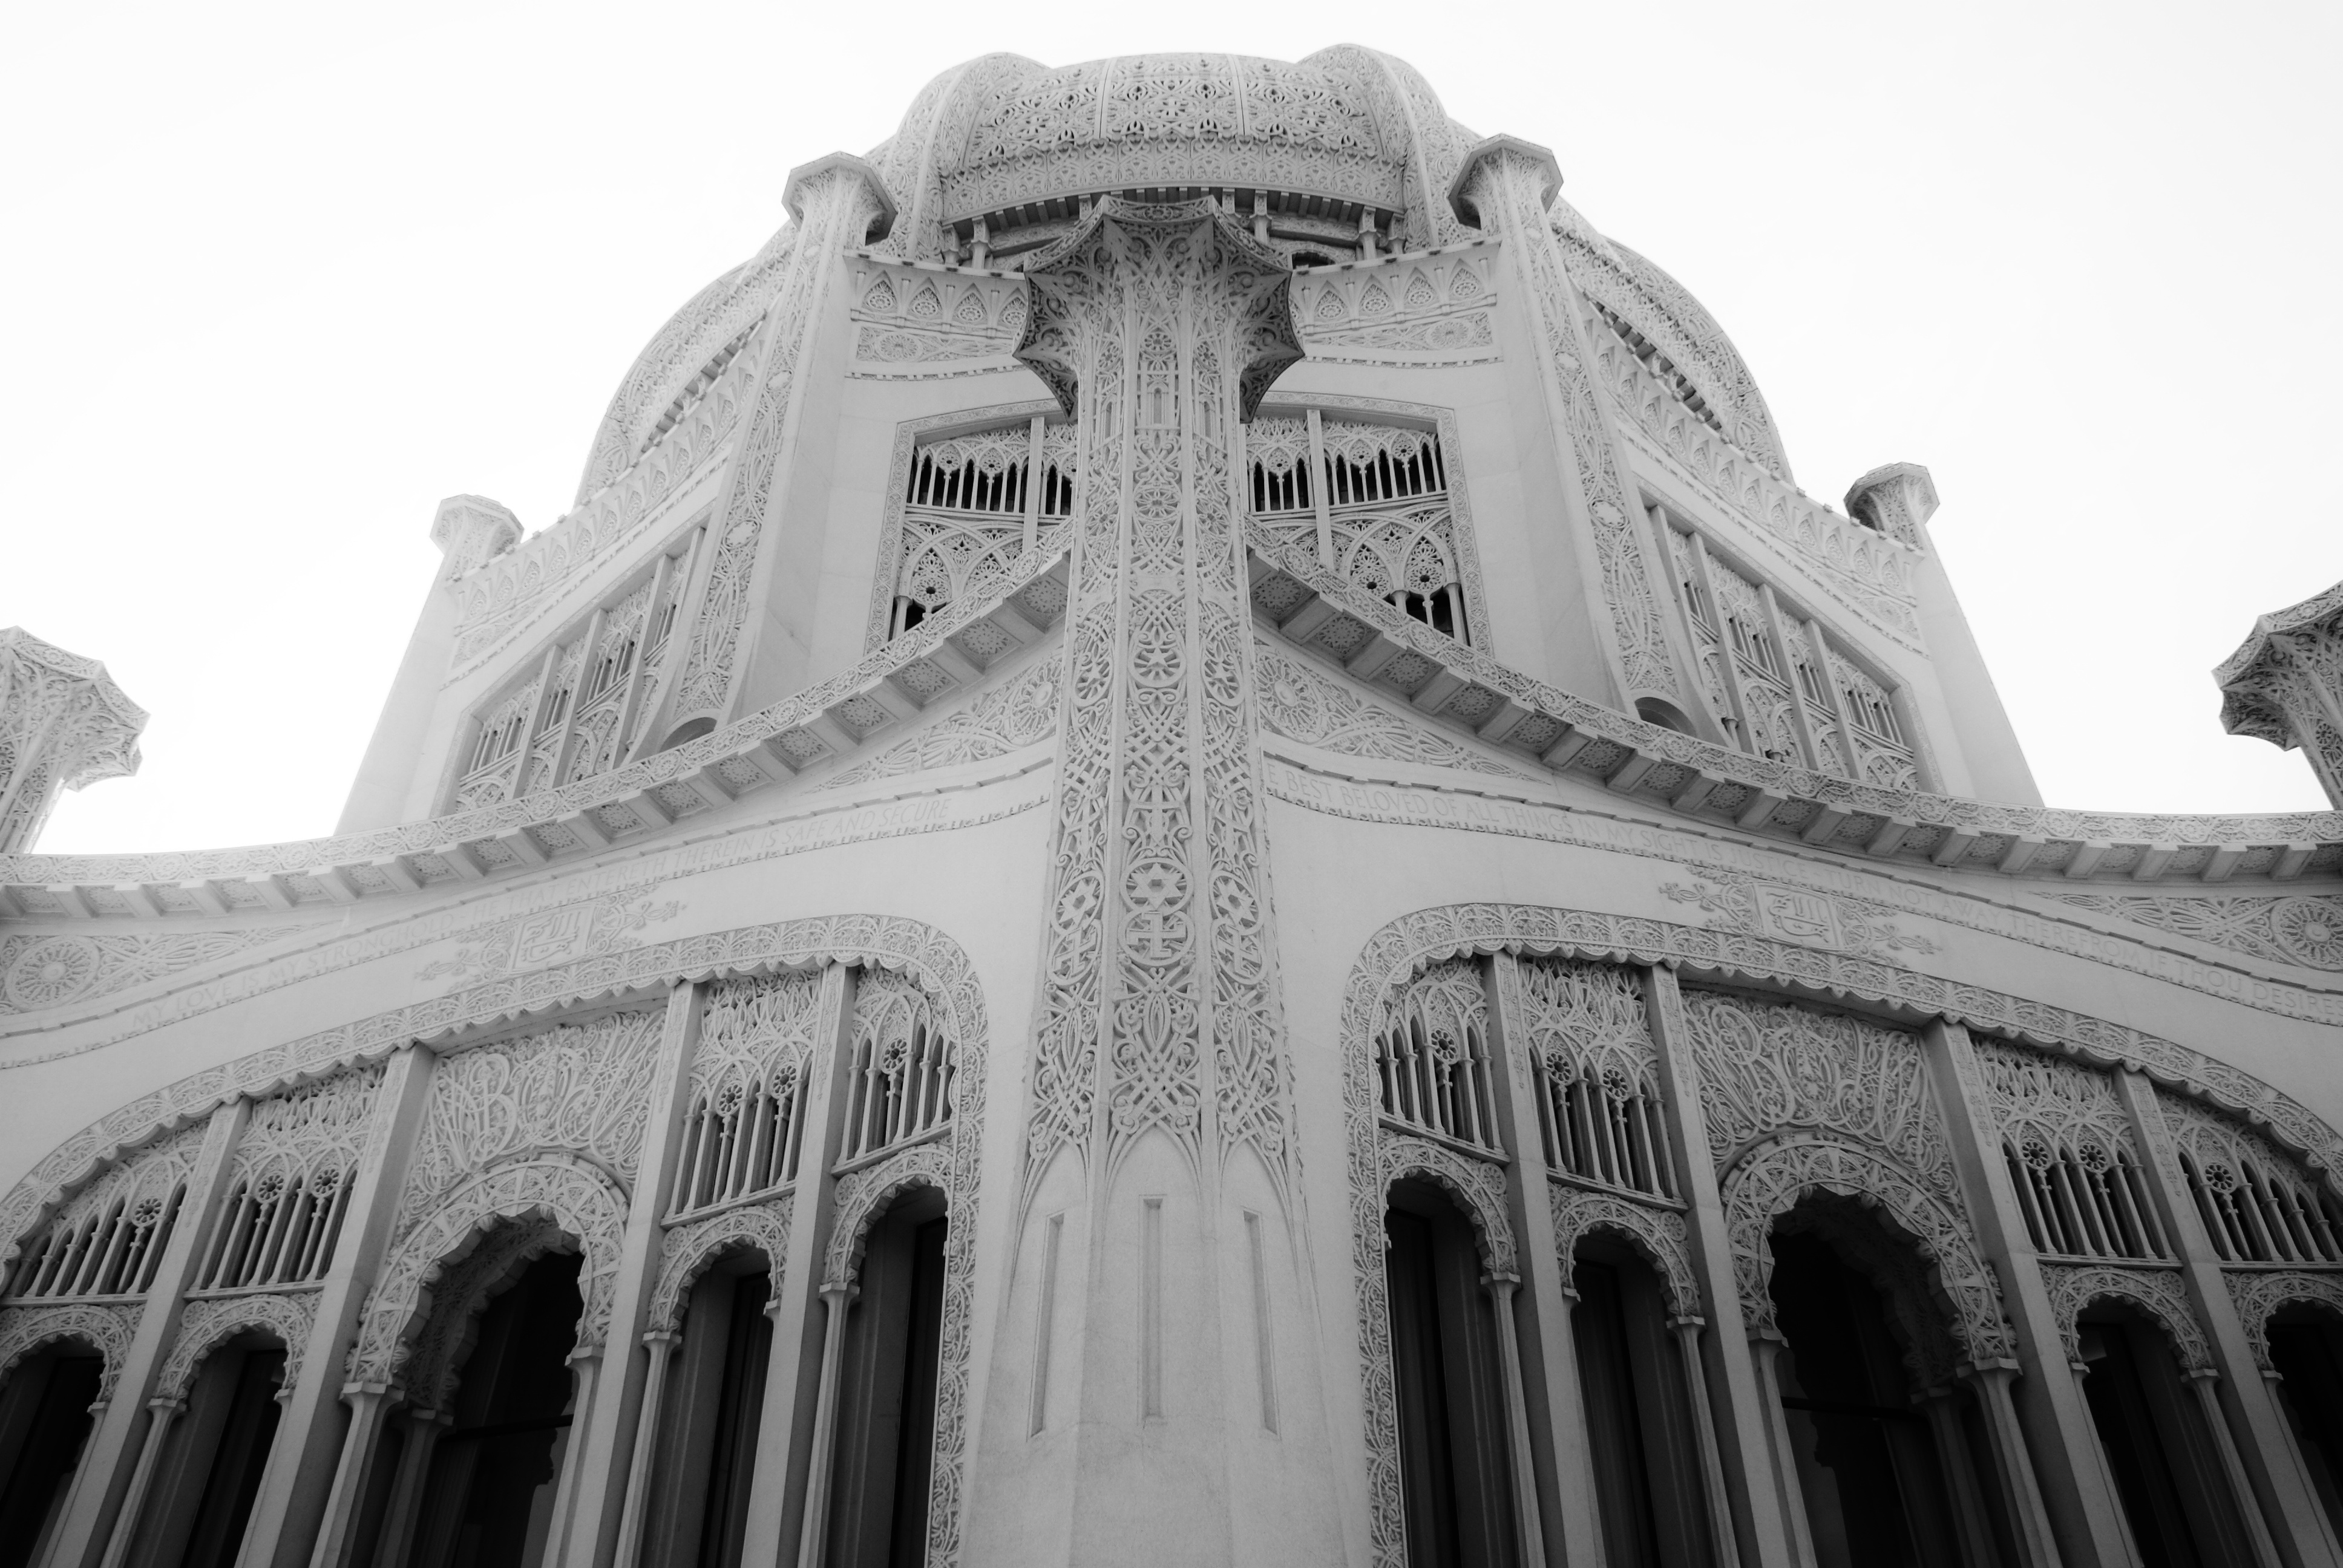
black and white, architecture, column, landmark, cathedral, monochrome, place of worship, temple, symmetry, dome, gothic architecture, monochrome photography, ancient history